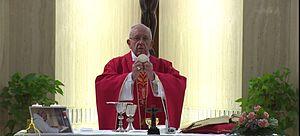
Messe en mémoire du Père Hamel, célébrée par le pape François en la fête de la croix glorieuse à la maison Sainte-Marthe au Vatican.
Jacques Hamel, né le 30 novembre 1930 à Darnétal et mort le 26 juillet 2016, dans sa 86ᵉ année, en l'église Saint-Étienne de Saint-Étienne-du-Rouvray, est un prêtre catholique français de l'archidiocèse de Rouen, martyr de l'Église catholique, assassiné par deux terroristes islamistes.